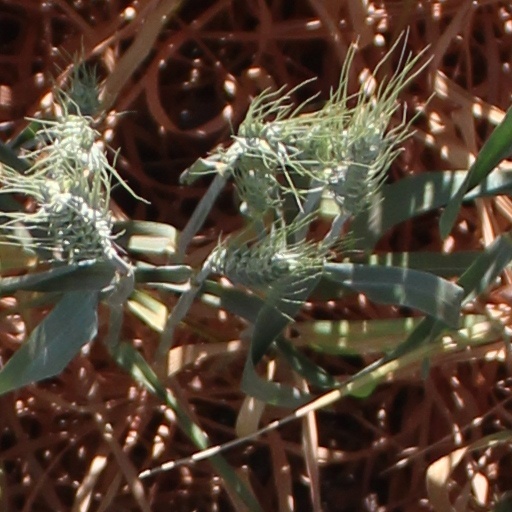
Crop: wheat